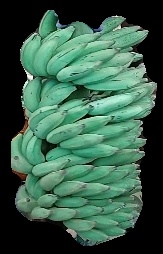
Variety: elakki-bale
Grade: grade1